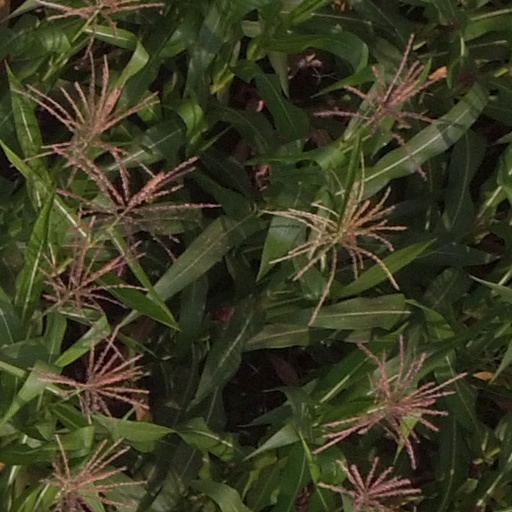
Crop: maize; corn